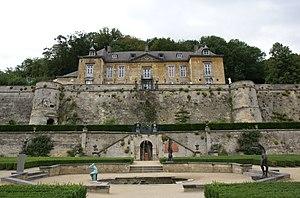
Château de Neercanne est un château situé dans la municipalité néerlandaise de Maastricht, juste au nord du village Kanne. Il accueille aujourd'hui un restaurant étoilé par le Guide Michelin depuis 1957.
L'architecture baroque mosan, connue également sous le nom d'architecture dans la principauté de Liège, est une forme d'architecture baroque qui s'est développée aux XVIIᵉ et XVIIIᵉ siècles dans la principauté de Liège, autour d'Aix-la-Chapelle et de Maastricht. Cette région est le Pays mosan. Le baroque mosan s'apparente au baroque des Pays-Bas méridionaux et occupe donc une position intermédiaire entre le stricte classicisme néerlandais et le plus exubérant classicisme français. L'influence du baroque allemand est particulièrement visible dans la région d'Aix-la-Chapelle. Ce style d’architecture est l'un des domaines de la période baroque dans la Principauté de Liège, qui au-delà de l'architecture, fut une période prospère pour les arts appliqués.